Sandbach

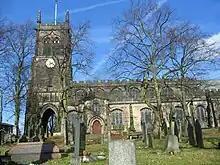
St Mary's Church: Largely rebuilt in 1840s but incorporating some 15th-century material

Sandbach railway station opened in 1842 on the Manchester and Birmingham Railway. It lies west of the centre of Sandbach. When built, the station was in the neighbouring township of Elton, close to the borders with the townships of Sandbach and Bradwall. The small hamlet of Elworth adjoining the station grew significantly after the arrival of the railway. The Elworth area, including the station, was absorbed into urban district of Sandbach in 1936.